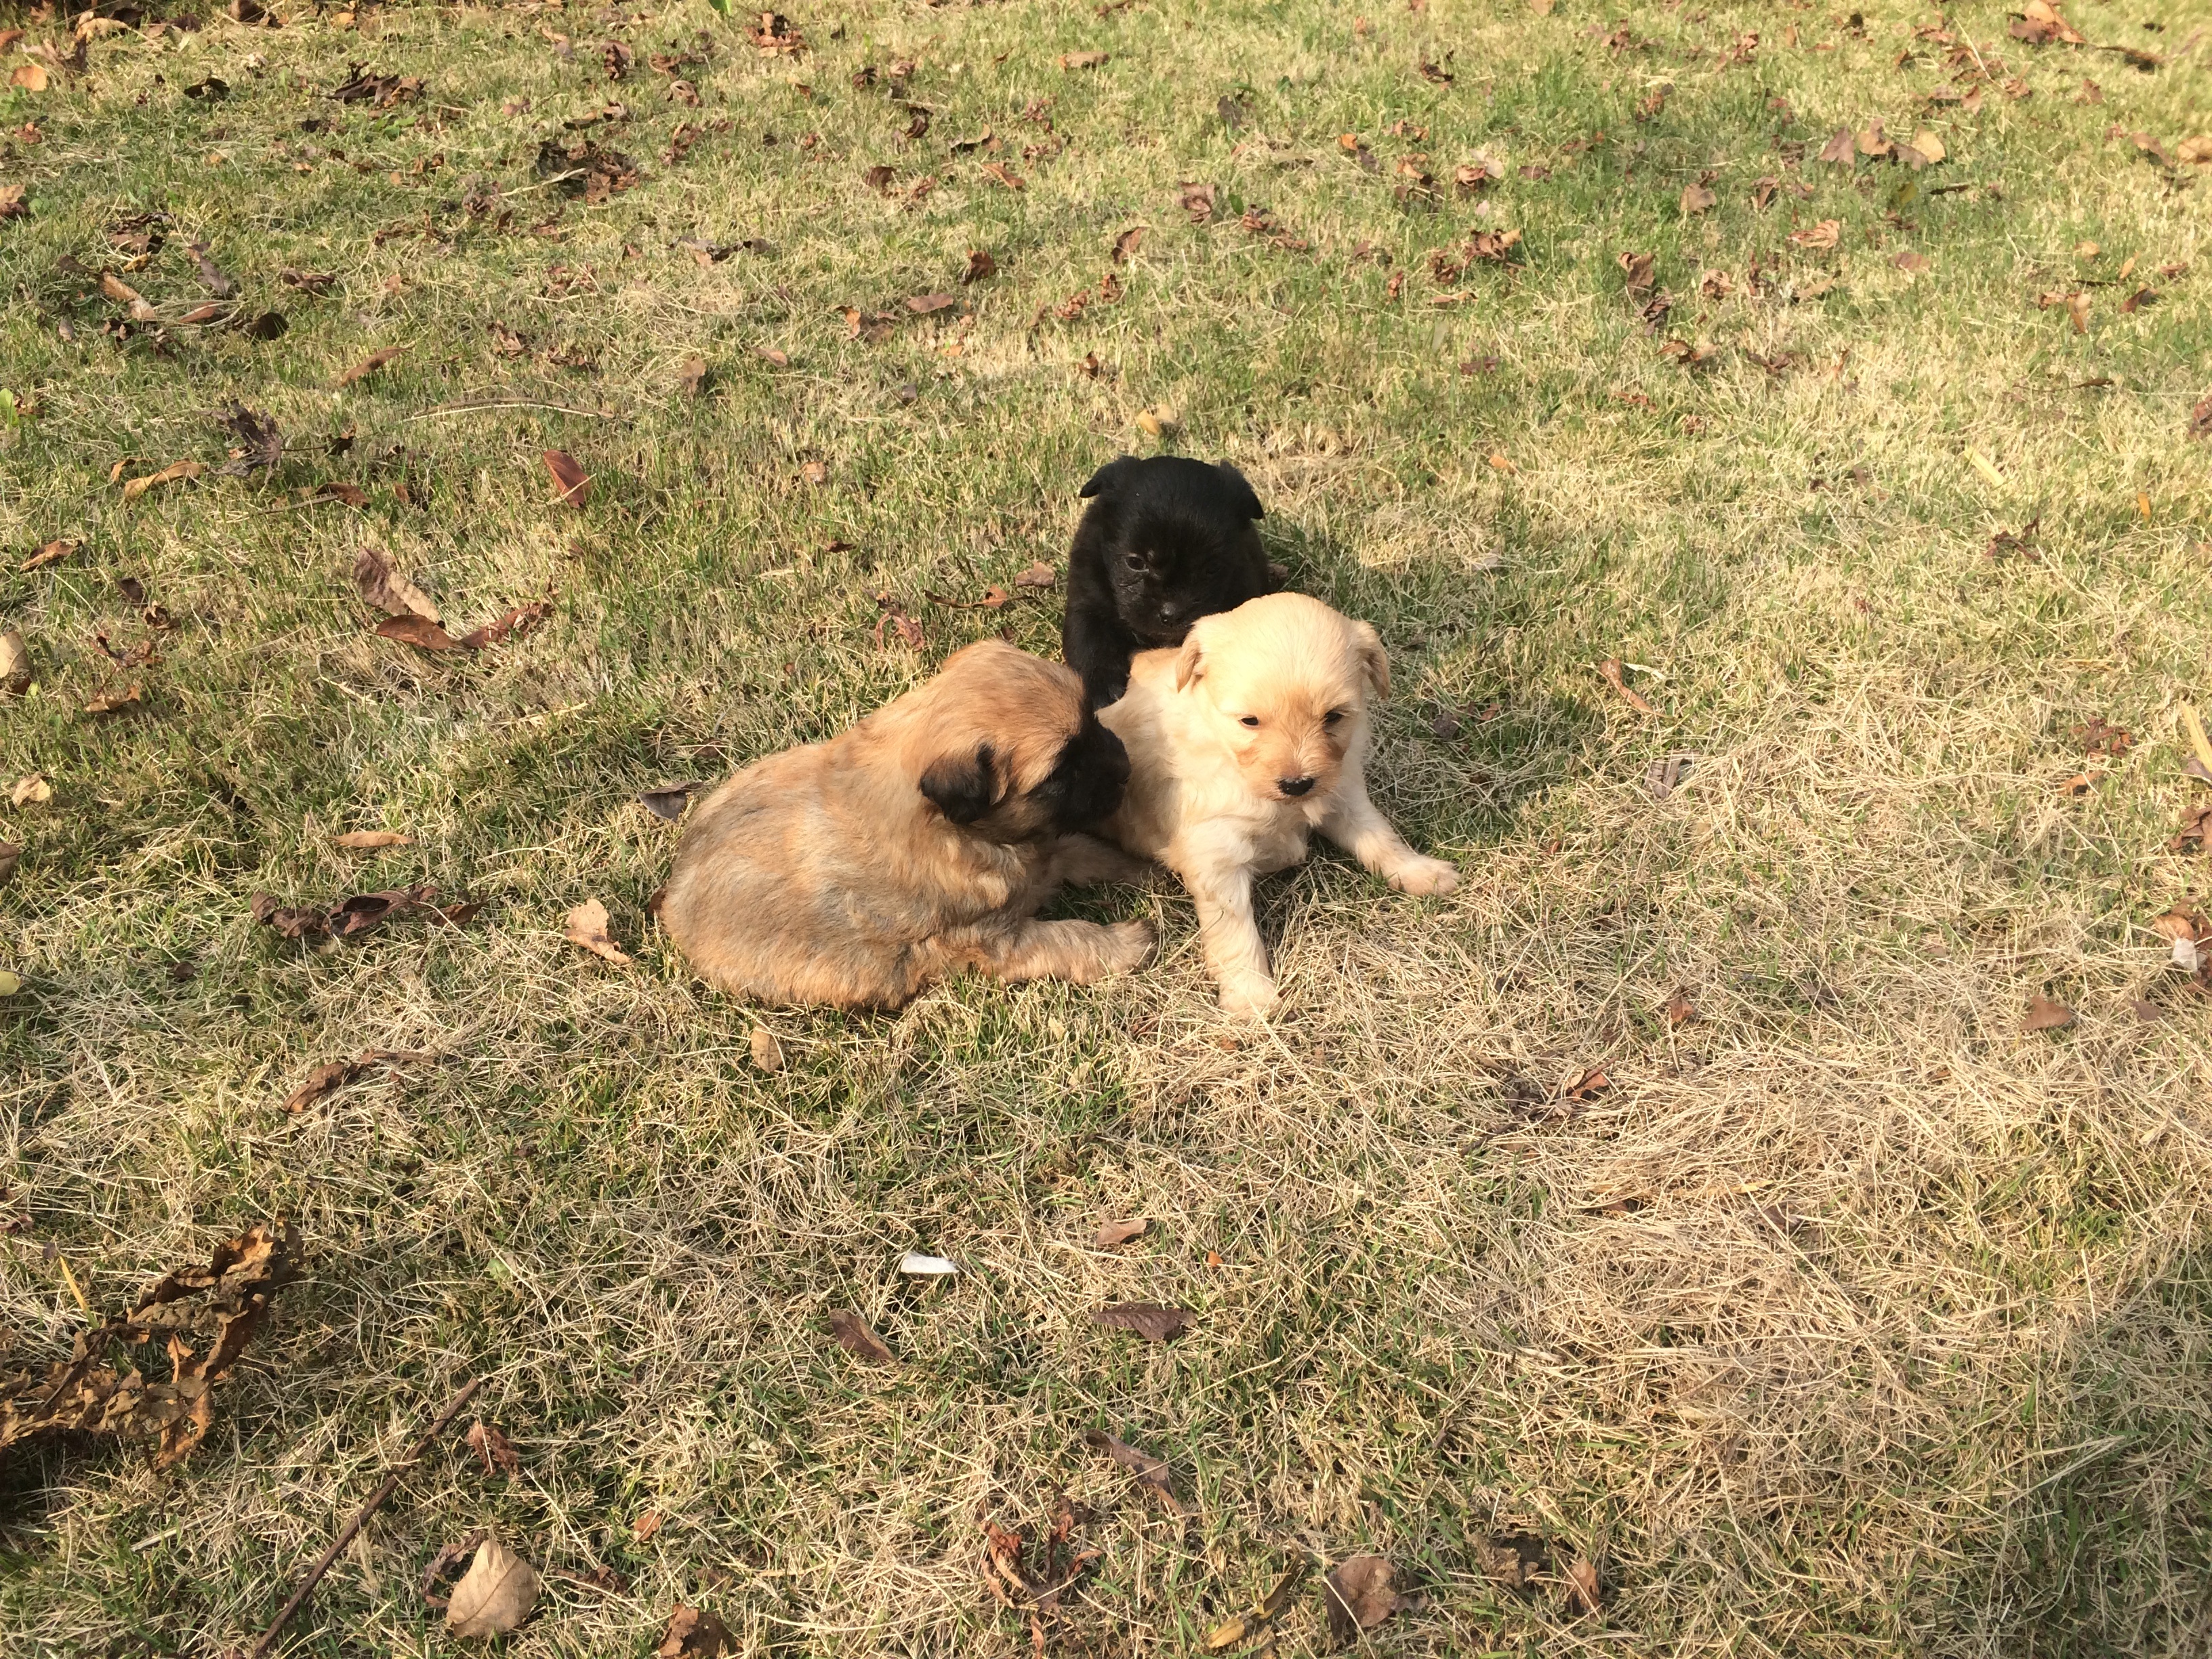
grass, outdoor, puppy, dog, cute, mammal, grassland, vertebrate, labrador retriever, paste, dog like mammal